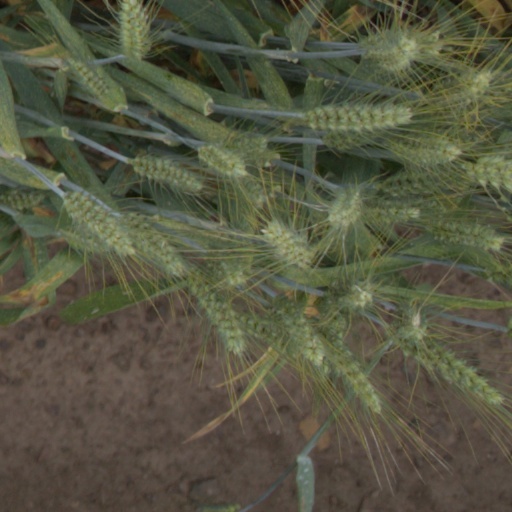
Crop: wheat